Grant Medical College and Sir JJ Group of Hospitals

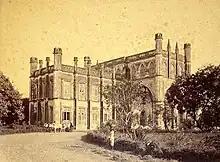
Old Grant Medical College building, 1860.

The Bombay Presidency became part of the British possessions in India in 1818. In Western India there was a need for well-trained doctors as well as a general hospital for Indians. Under the guidance of Mountstuart Elphinstone attempts were made to offer Indians an opportunity to learn and practice Medicine along western lines. In 1826, a medical school was started with surgeon John McLennan as the superintendent of the Indian (native) medical school around Azad Maidan in southern Bombay. However, this school failed after six years. Around 1840 only two medical schools existed in India, one at Calcutta and another at Madras.